Human interactions with insects

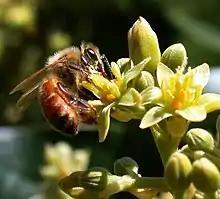
Pollination, here by a bee on an avocado crop, is an ecosystem service.

The Millennium Ecosystem Assessment (MEA) report 2005 defines ecosystem services as benefits people obtain from ecosystems, and distinguishes four categories, namely provisioning, regulating, supporting, and cultural. A fundamental tenet is that a few species of arthropod are well understood for their influence on humans (such as honeybees, ants, mosquitoes, and spiders). However, insects offer ecological goods and services. The Xerces Society calculates the economic impact of four ecological services rendered by insects: pollination, recreation (i.e. "the importance of bugs to hunting, fishing, and wildlife observation, including bird-watching"), dung burial, and pest control. The value has been estimated at $153 billion worldwide. As the ant expert E. O. Wilson observed: "If all mankind were to disappear, the world would regenerate back to the rich state of equilibrium that existed ten thousand years ago. If insects were to vanish, the environment would collapse into chaos." A "Nova" segment on the American Public Broadcasting Service framed the relationship with insects in an urban context: "We humans like to think that we run the world. But even in the heart of our great cities, a rival superpower thrives ... These tiny creatures live all around us in vast numbers, though we hardly even notice them. But in many ways, it is they who really run the show. "The Washington Post" stated: "We are flying blind in many aspects of preserving the environment, and that's why we are so surprised when a species like the honeybee starts to crash, or an insect we don't want, the Asian tiger mosquito or the fire ant, appears in our midst. In other words: Start thinking about the bugs."